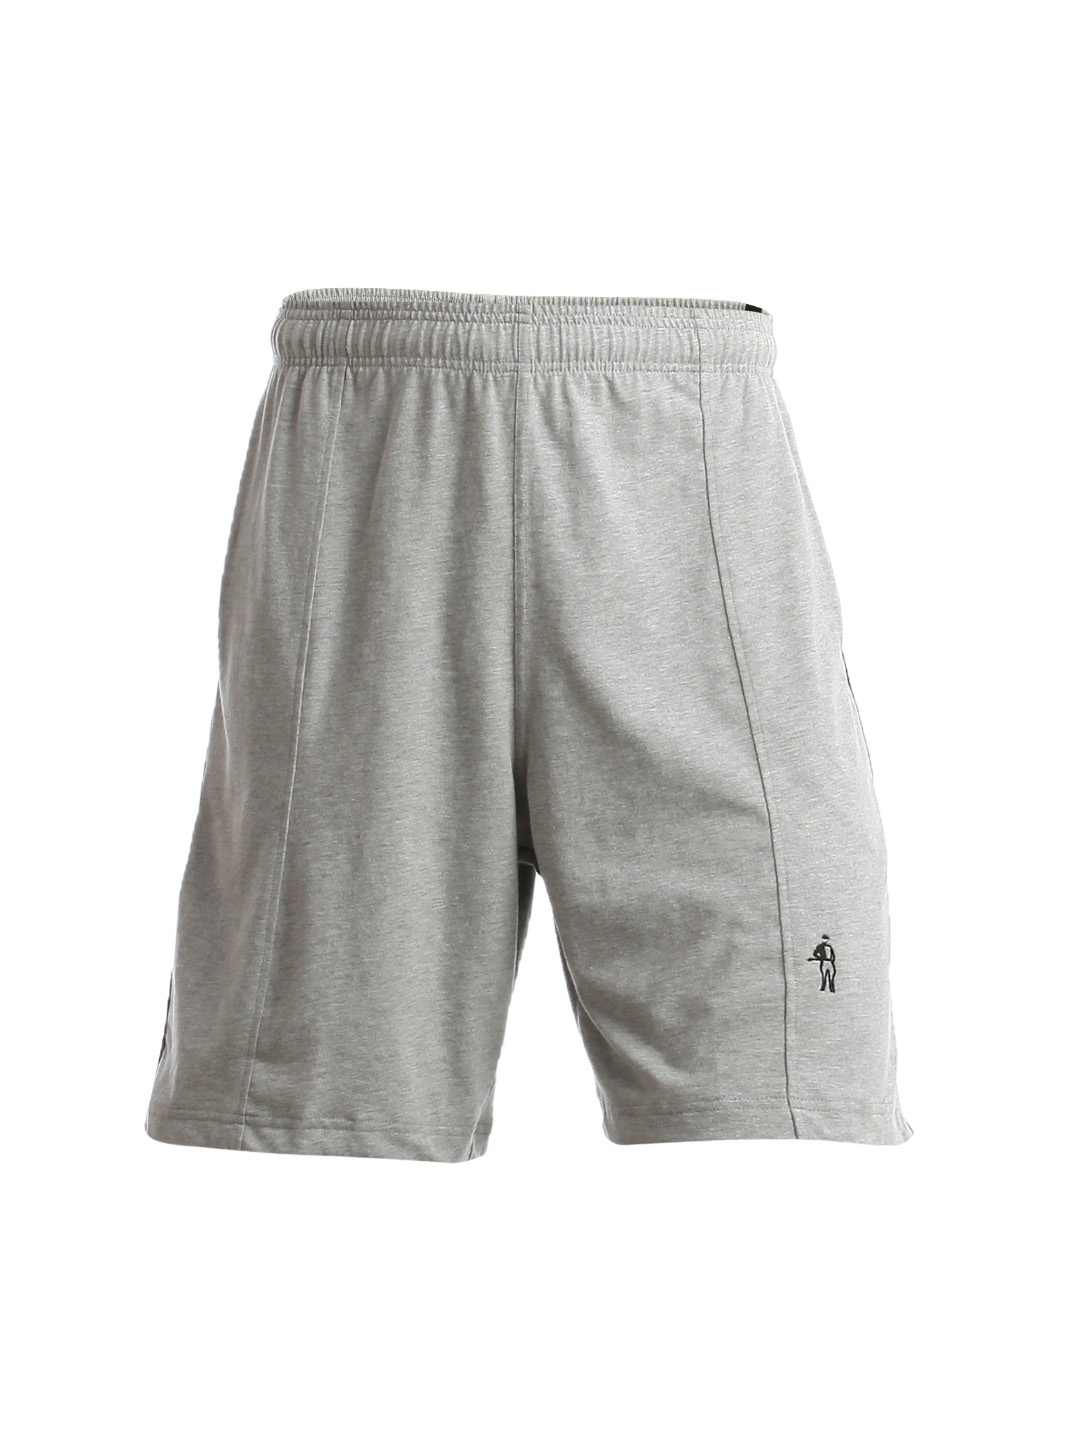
Jockey 24 x 7 Men Grey Melange Lounge Shorts 9426
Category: Apparel / Bottomwear / Shorts
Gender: Men
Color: Grey Melange
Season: Summer 2016
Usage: Casual